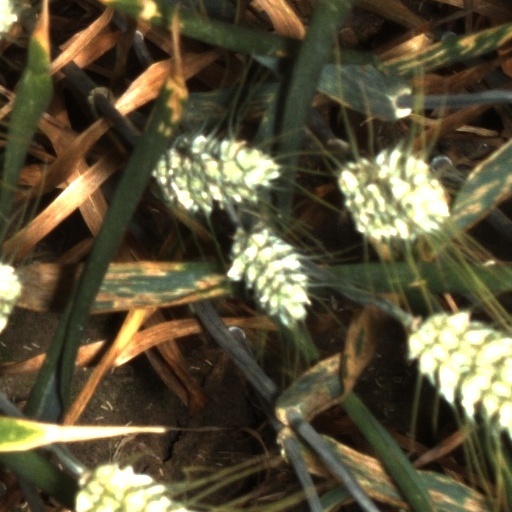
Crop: wheat